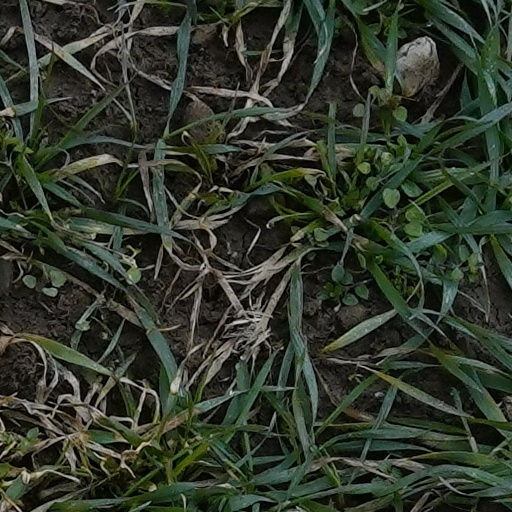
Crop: wheat